Tonghua

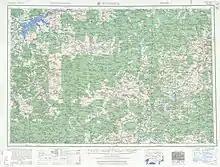
Map including Tonghua (labeled as T'UNG-HUA ) (AMS, 1955)

Human settlement in the Tonghua area dates from about 6,000 years ago. In the Western Han Dynasty, Tonghua belonged to the Liaodong Fourth Commandery.